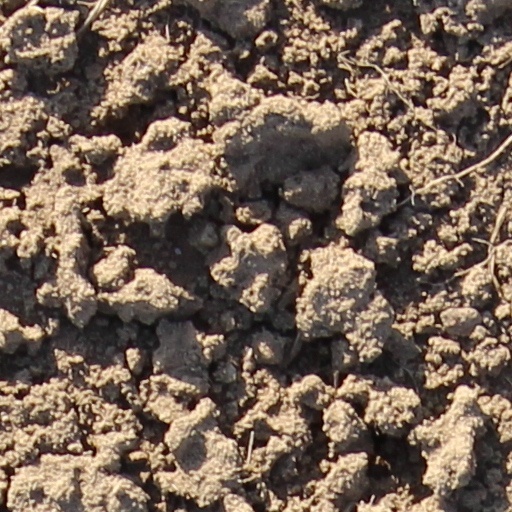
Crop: wheat